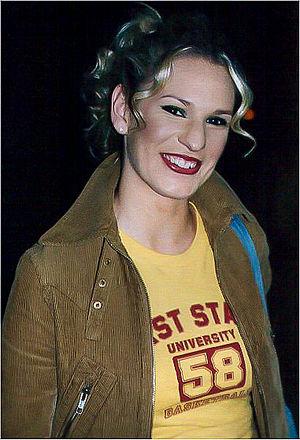
Bernadette Flynn est une danseuse irlandaise née dans le comté de Tipperary le 1ᵉʳ août 1979. Elle est la danseuse principale de la troupe 1 de Lord of the Dance.